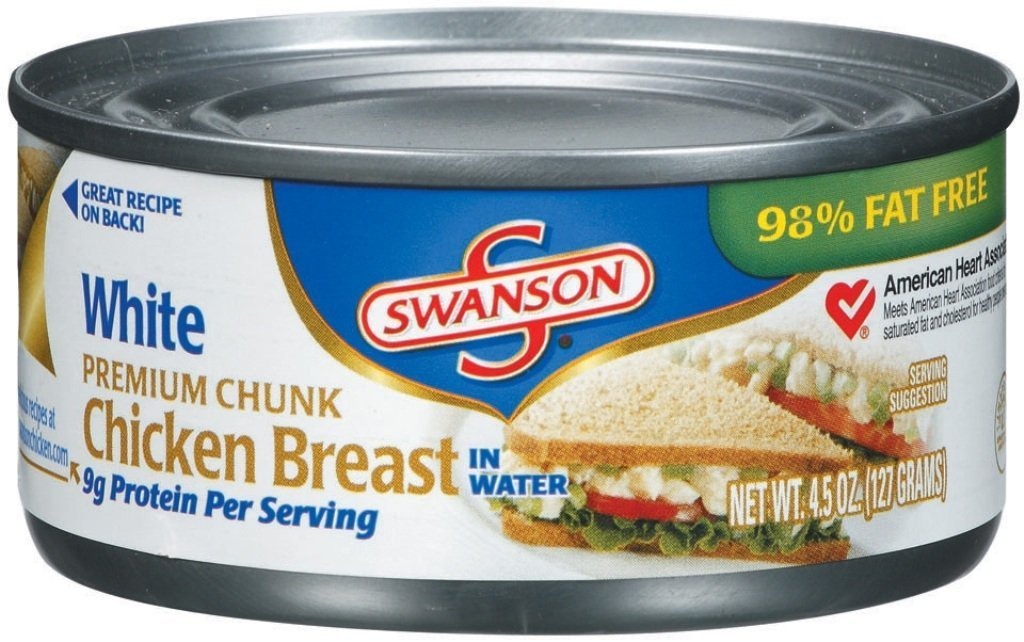
Item Name: Swanson White Premium Chunk Chicken Breast in Water 4.5oz Can (Pack of 12)
Bullet Point 1: 12 - 4.5oz Can
Bullet Point 2: 98% Fat Free
Product Description: Makes great chicken salad.
Value: 12.0
Unit: Count

Price: 2.99